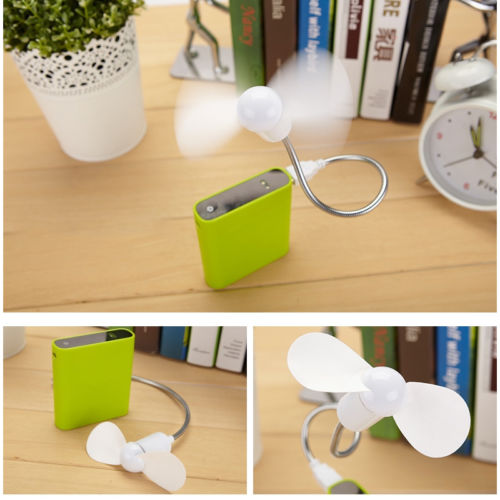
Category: fan